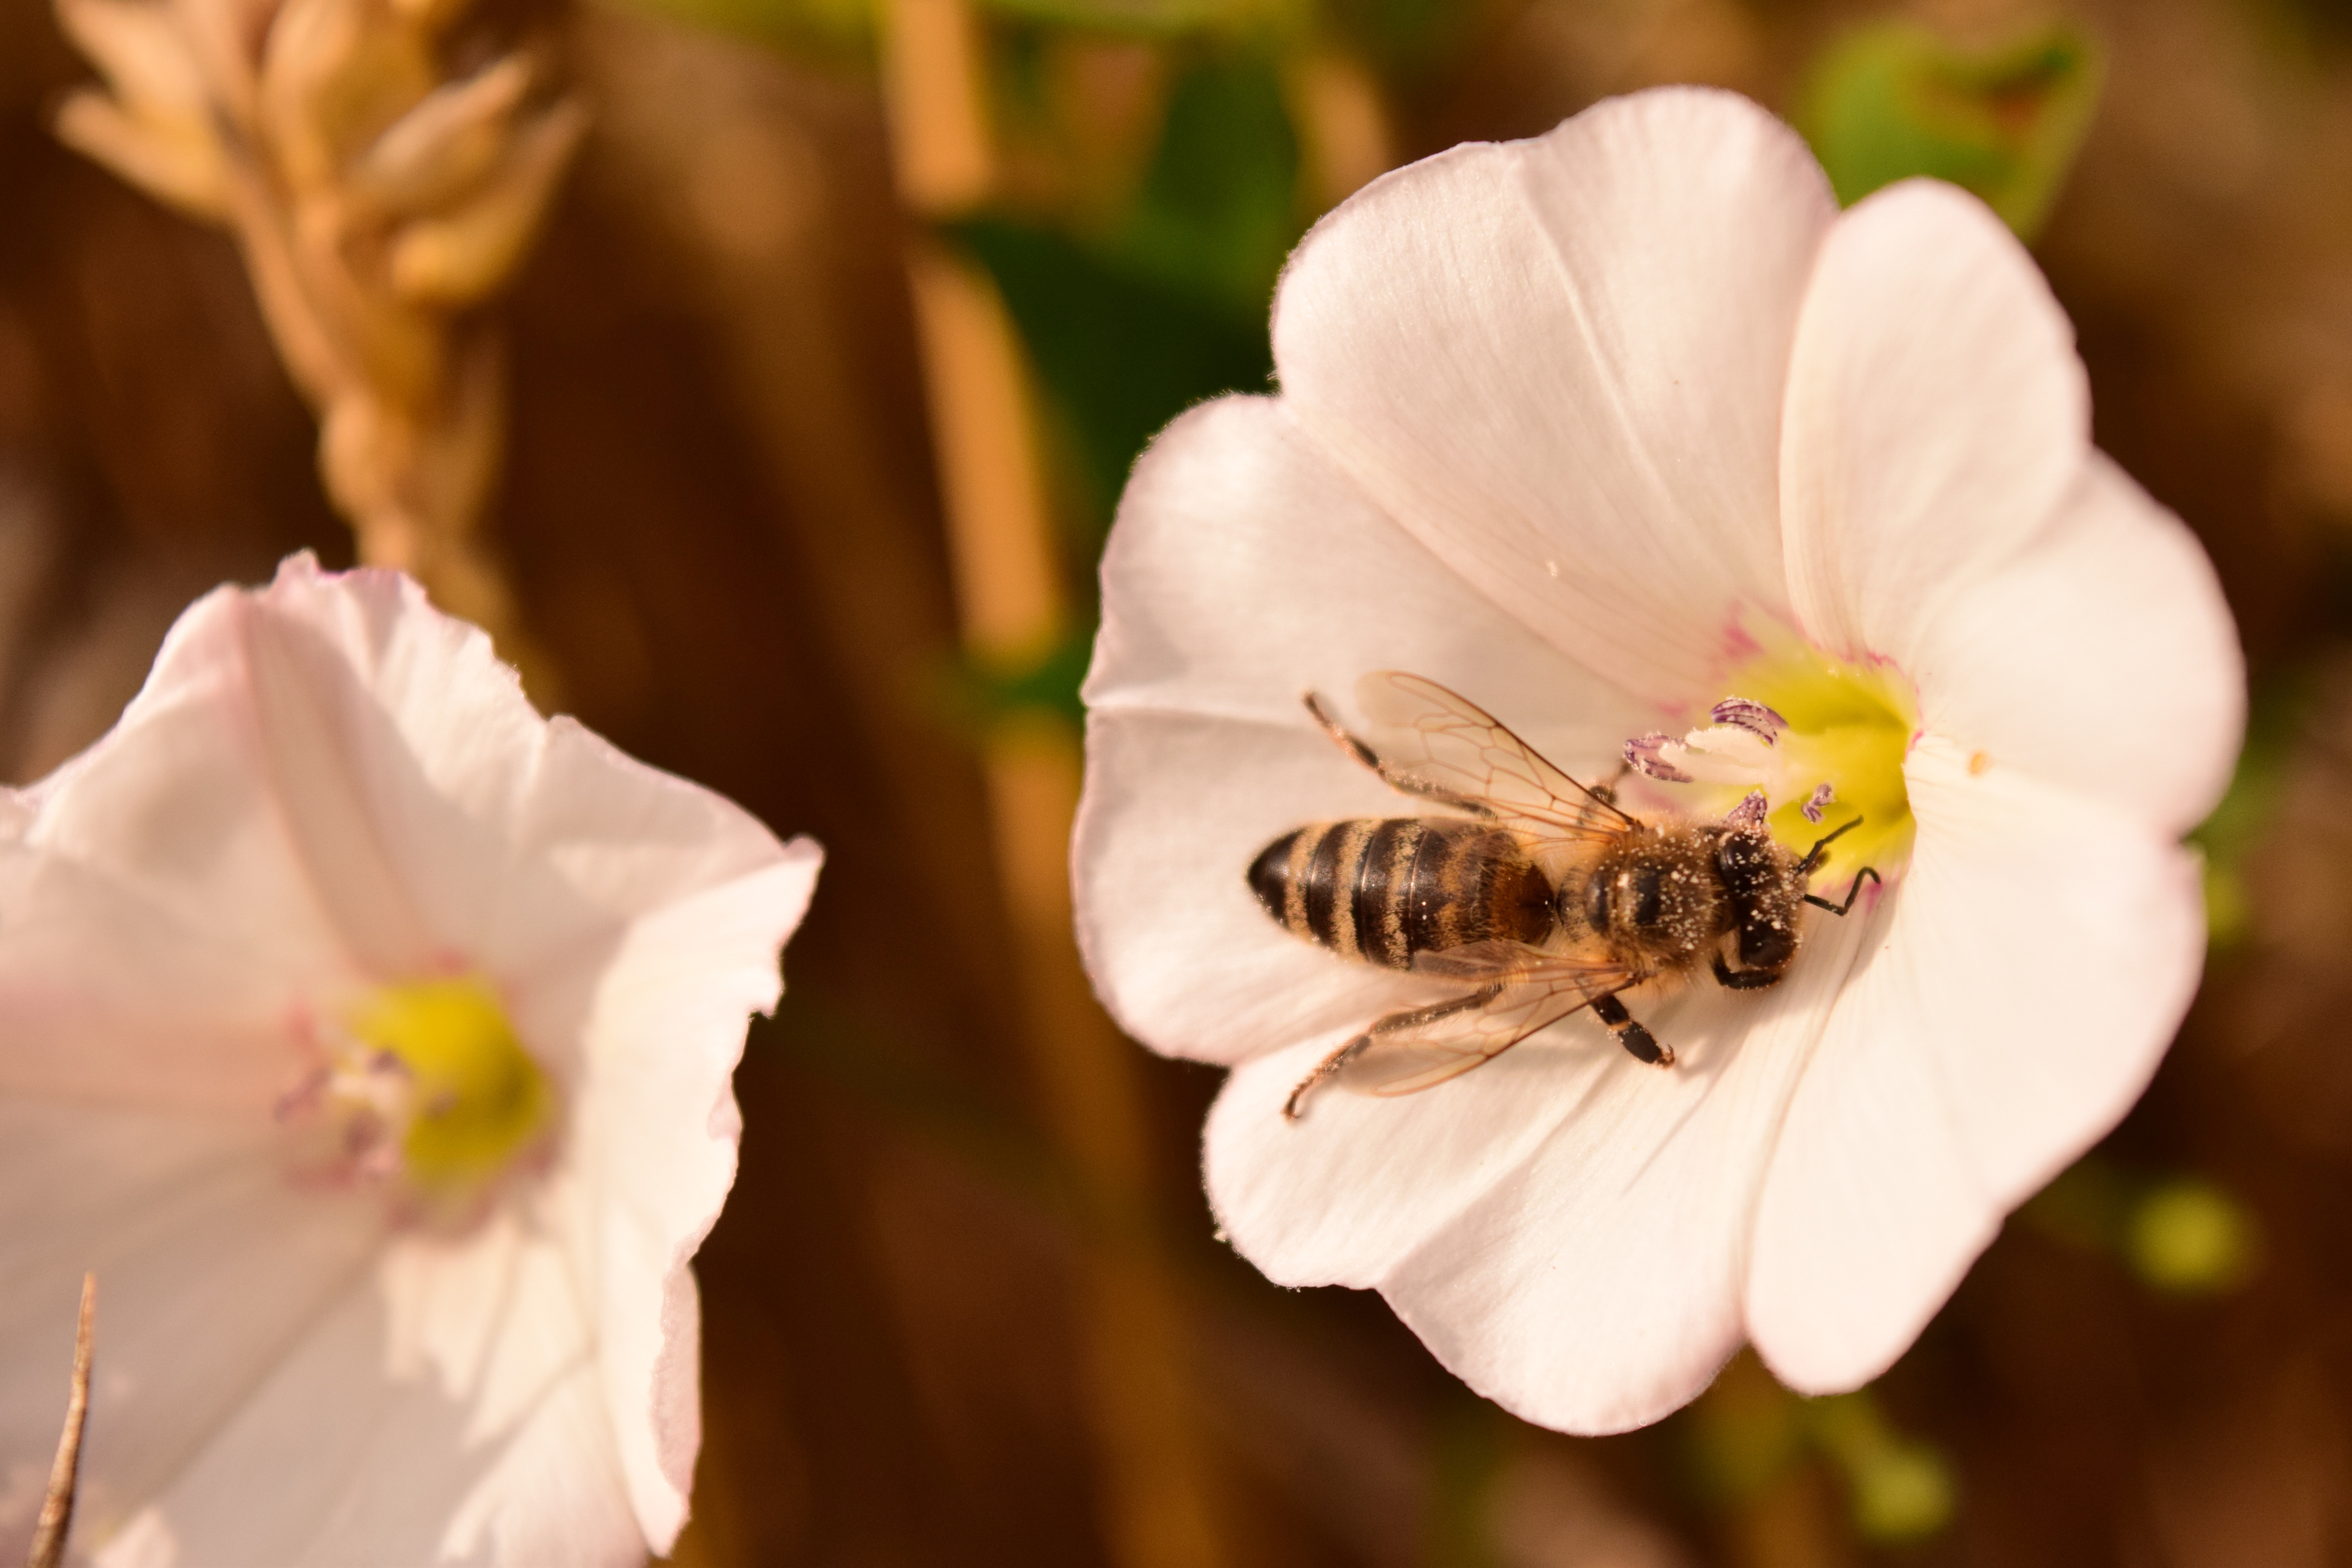
blossom, plant, white, photography, flower, petal, bloom, pollen, food, spring, insect, botany, close, flora, fauna, invertebrate, sprinkle, wildflower, close up, bee, creeper, nectar, macro photography, white blossom, flowering plant, honey bee, bee pollen, pollinator, climbing greenhouse, land plant, membrane winged insect